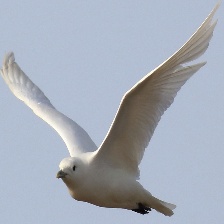
Species: IVORY GULL
Scientific name: PAGOPHILA EBURNEA